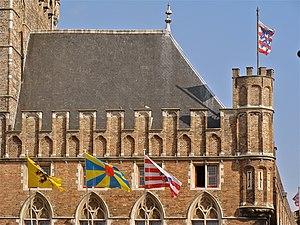
Le gothique de brique est un style d´architecture gothique du Nord de l´Europe, et plus particulièrement du Nord de l'Allemagne et des régions autour de la mer Baltique. Il s'est surtout répandu dans les villes culturellement allemandes de l'ancienne Ligue Hanséatique à partir du XIIIᵉ siècle, puis bien au-delà par influence. Les bâtiments sont essentiellement constitués de briques et le style de la décoration s'est adapté aux possibilités et aux limites de ce matériau, conférant à cette architecture une identité bien particulière.